George Fox University

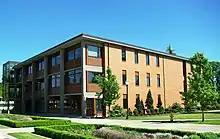
The Stevens Center on the Newberg campus

George Fox grants degrees at each of the traditional levels of university education, baccalaureate, master's degrees, and doctorates. The university participates in the Richter Scholars program, which sponsors 15 to 25 students each year in encouragement of original research. The university also offers study-abroad opportunities through the "Best Semester" program offered by the Council for Christian Colleges and Universities (CCCU).